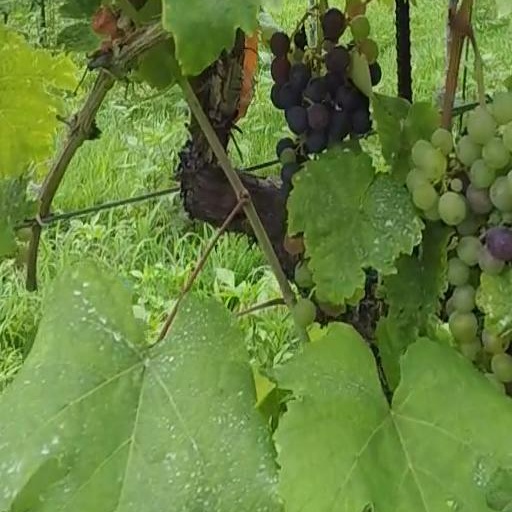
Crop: grape